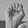
ASL letter: E